History of the Han dynasty

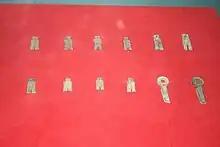
Bronze Chinese coins, in the shape of knives and spades, from the reign of Wang Mang

The death of Empress Dou also marked a significant shift in foreign policy. To address the Xiongnu threat and renewal of the "heqin" agreement, Emperor Wu called a court conference into session in 135 BCE where two factions of leading ministers debated the merits and faults of the current policy; Emperor Wu followed the majority consensus of his ministers that peace should be maintained. A year later, while the Xiongnu were busy raiding the northern border and waiting for Han's response, Wu had another court conference assembled. The faction supporting war against the Xiongnu was able to sway the majority opinion by making a compromise for those worried about stretching financial resources on an indefinite campaign: in a limited engagement along the border near Mayi, Han forces would lure Junchen Chanyu over with gifts and promises of defections to quickly eliminate him and cause political chaos for the Xiongnu. When the Mayi trap failed in 133 BCE (Junchen Chanyu realised he was about to fall into a trap and fled back north), the era of "heqin"-style appeasement was broken and the Han court resolved to engage in full-scale war.